Tocantins basin

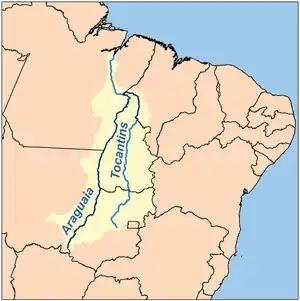
Tocantins basin.

The Tocantins basin, or Araguaia-Tocantins basin, is a Brazilian river basin, almost entirely located between the 2ºS and 18ºS parallels and the 46ºW and 56ºW meridians. The main rivers in the basin are Tocantins and Araguaia.